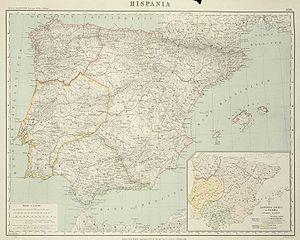
Les Juifs d'Espagne ont constitué l'une des plus importantes, des plus brillantes et des plus prospères communautés juives de la Diaspora, sous la domination successive de royaumes musulmans et chrétiens.